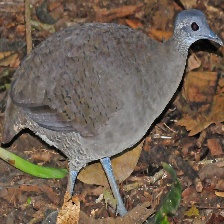
Species: GREAT TINAMOU
Scientific name: TINAMUS MAJOR